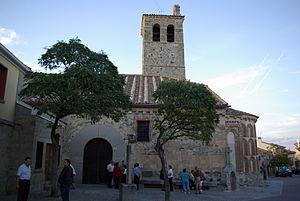
Zarzuela del Monte est une commune de la province de Ségovie dans la communauté autonome de Castille-et-León en Espagne.